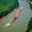
Label: ship